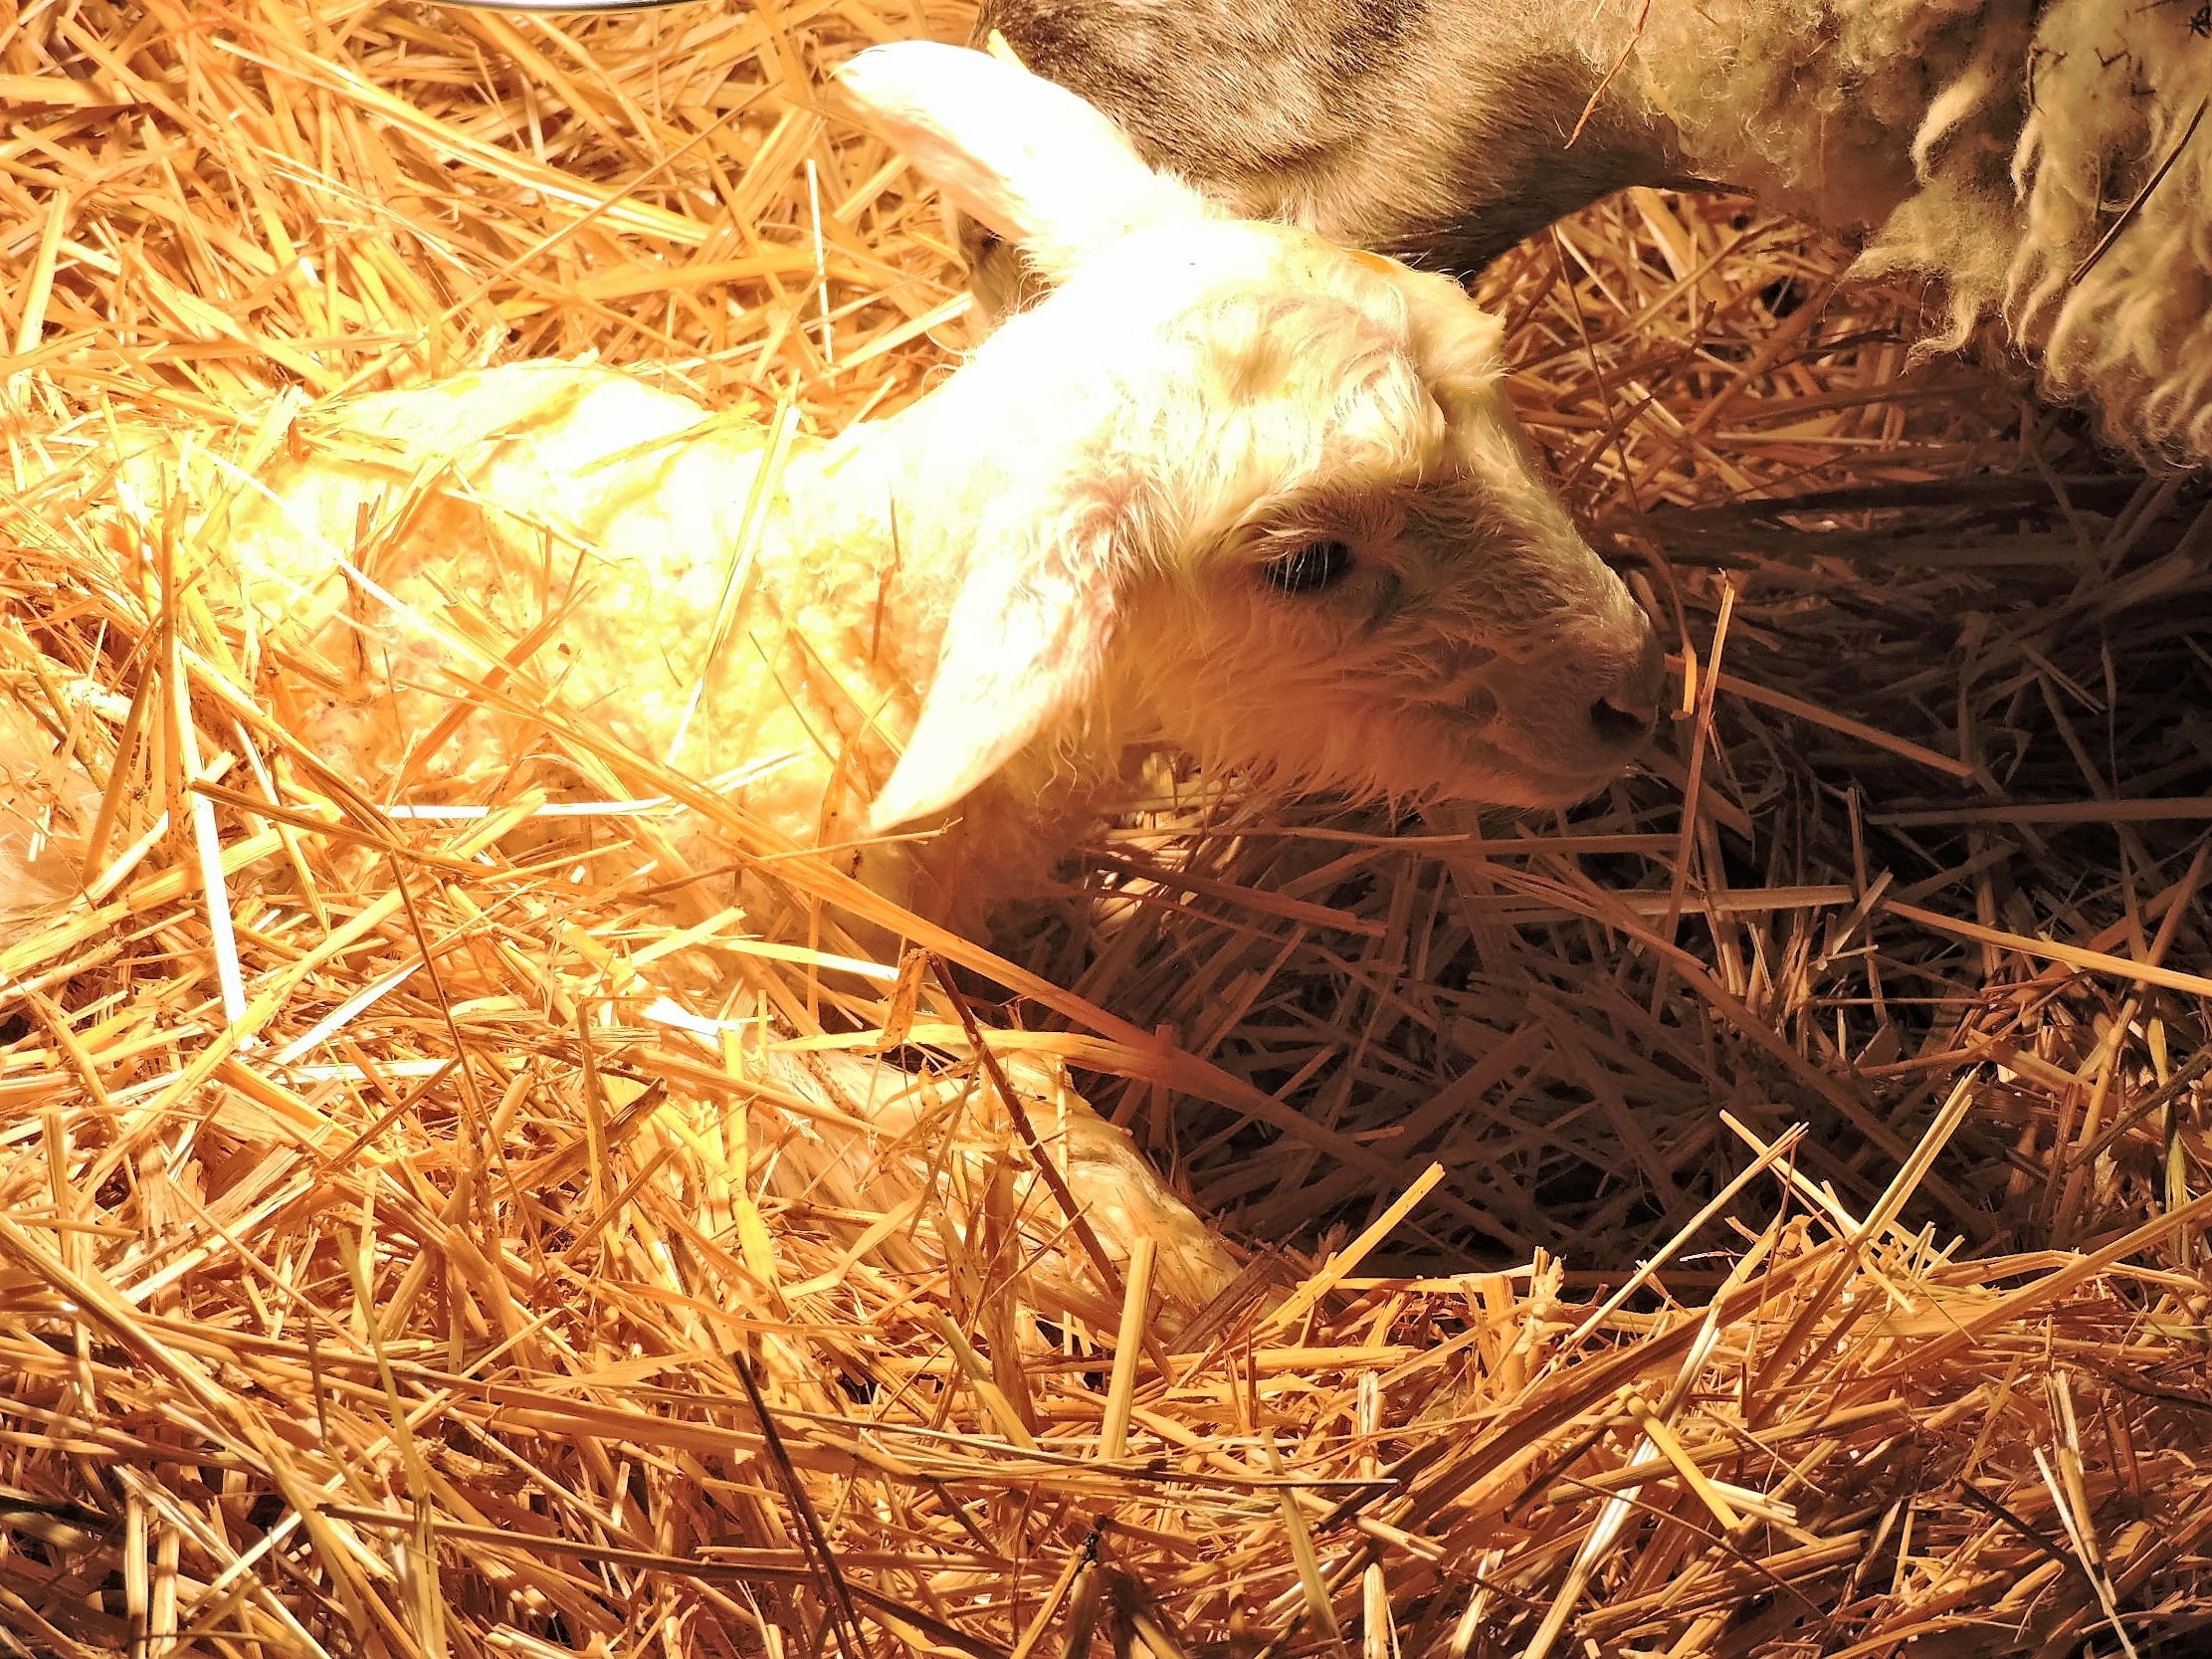
grass, sheep, mammal, agriculture, fauna, goats, straw, grass family